UniSat-6

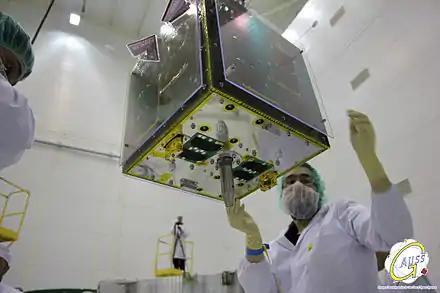
UniSat-6 during satellite integration with the "Dnepr" launcher.

The satellite is intended primarily for technology verification in space, the main test piece being 3 deployment systems loaded with 4 CubeSat satellites, namely AeroCube 6, Lemur 1, ANTELSAT and TigriSat, with a total volume 9U. All sub-satellites were deployed 25 hours after achieving orbit, without incidents.